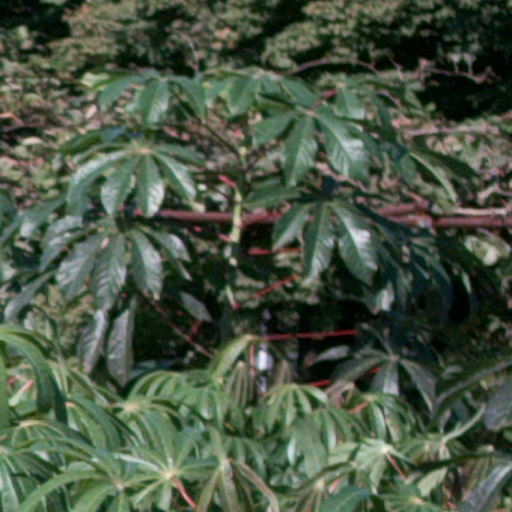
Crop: cassava